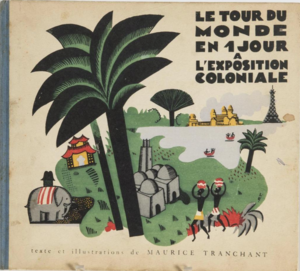
Edmond Victor Maurice Tranchant dit Maurice Tranchant de Lunel, né le 25 novembre 1869 à La Ferté-sous-Jouarre et mort le 29 novembre 1932 à La Seyne-sur-Mer, est un architecte, écrivain, peintre et illustrateur français.